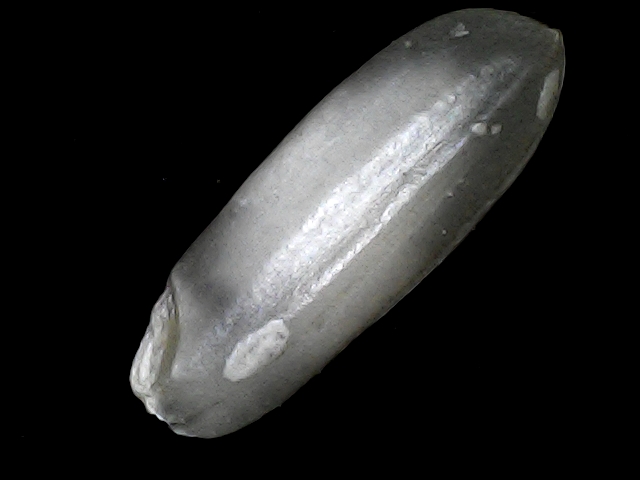
Rice variety: BRRI74